Dystopia

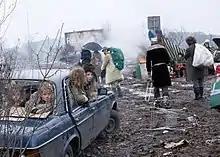
"People Leaving the Cities", photo art by Zbigniew Libera, which imagines a dystopian future in which people have to leave dying metropolises

Dystopias typically reflect contemporary sociopolitical realities and extrapolate worst-case scenarios as warnings for necessary social change or caution. Dystopian fictions invariably reflect the concerns and fears of their creators' contemporaneous culture. Due to this, they can be considered a subject of social studies. In dystopias, citizens may live in a dehumanized state, be under constant surveillance, or have a fear of the outside world. In the film "What Happened to Monday" the protagonists (identical septuplet sisters) risk their lives by taking turns onto the outside world because of a one-child policy in place in this futuristic dystopian society.